Church of St. Ignatius Loyola (New York City)

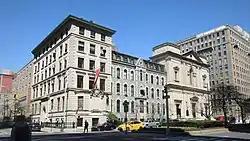
St. Ignatius Loyola complex, April 2021

The Church of St. Ignatius of Loyola is a Catholic parish church located on the Upper East Side of Manhattan, New York City, administered by the Society of Jesus (Jesuits). The parish is under the authority of the Archdiocese of New York, and was established in 1851 as St. Lawrence O'Toole's Church. In 1898, permission to change the patron saint of the parish from St. Lawrence O'Toole to St. Ignatius of Loyola was granted by Rome. The address is 980 Park Avenue, New York City, New York 10028. The church on the southwest corner of Park Avenue and 84th Street is part of a Jesuit complex on the block that includes Wallace Hall, the parish hall beneath the church, the rectory at the midblock location on Park Avenue, the grade school of St. Ignatius's School on the north midblock location of 84th Street behind the church and the high school of Loyola School (also 980 Park Avenue) at the northwest corner of Park Avenue and 83rd Street. In addition, another Jesuit high school, Regis High School (55 E 84th Street), occupies the midblock location on the north side of 84th Street. The church was added to the National Register of Historic Places on July 24, 1980.